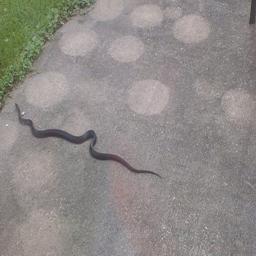
Animal: snakes